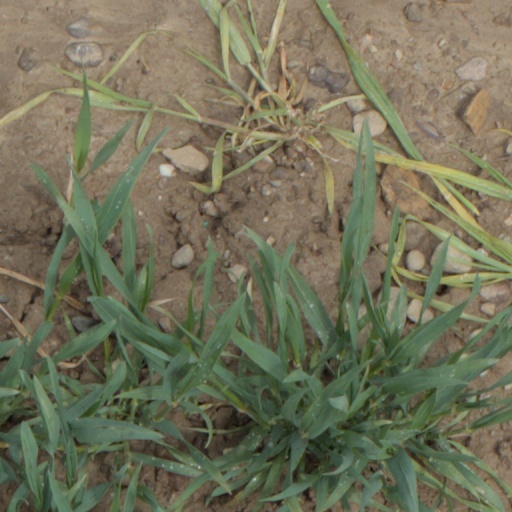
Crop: wheat